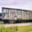
Label: train